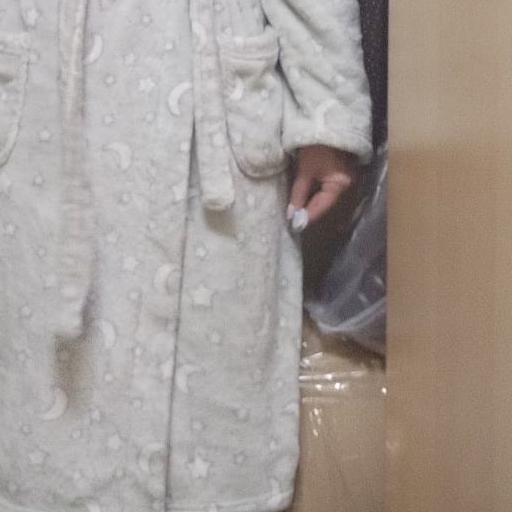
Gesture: no_gesture